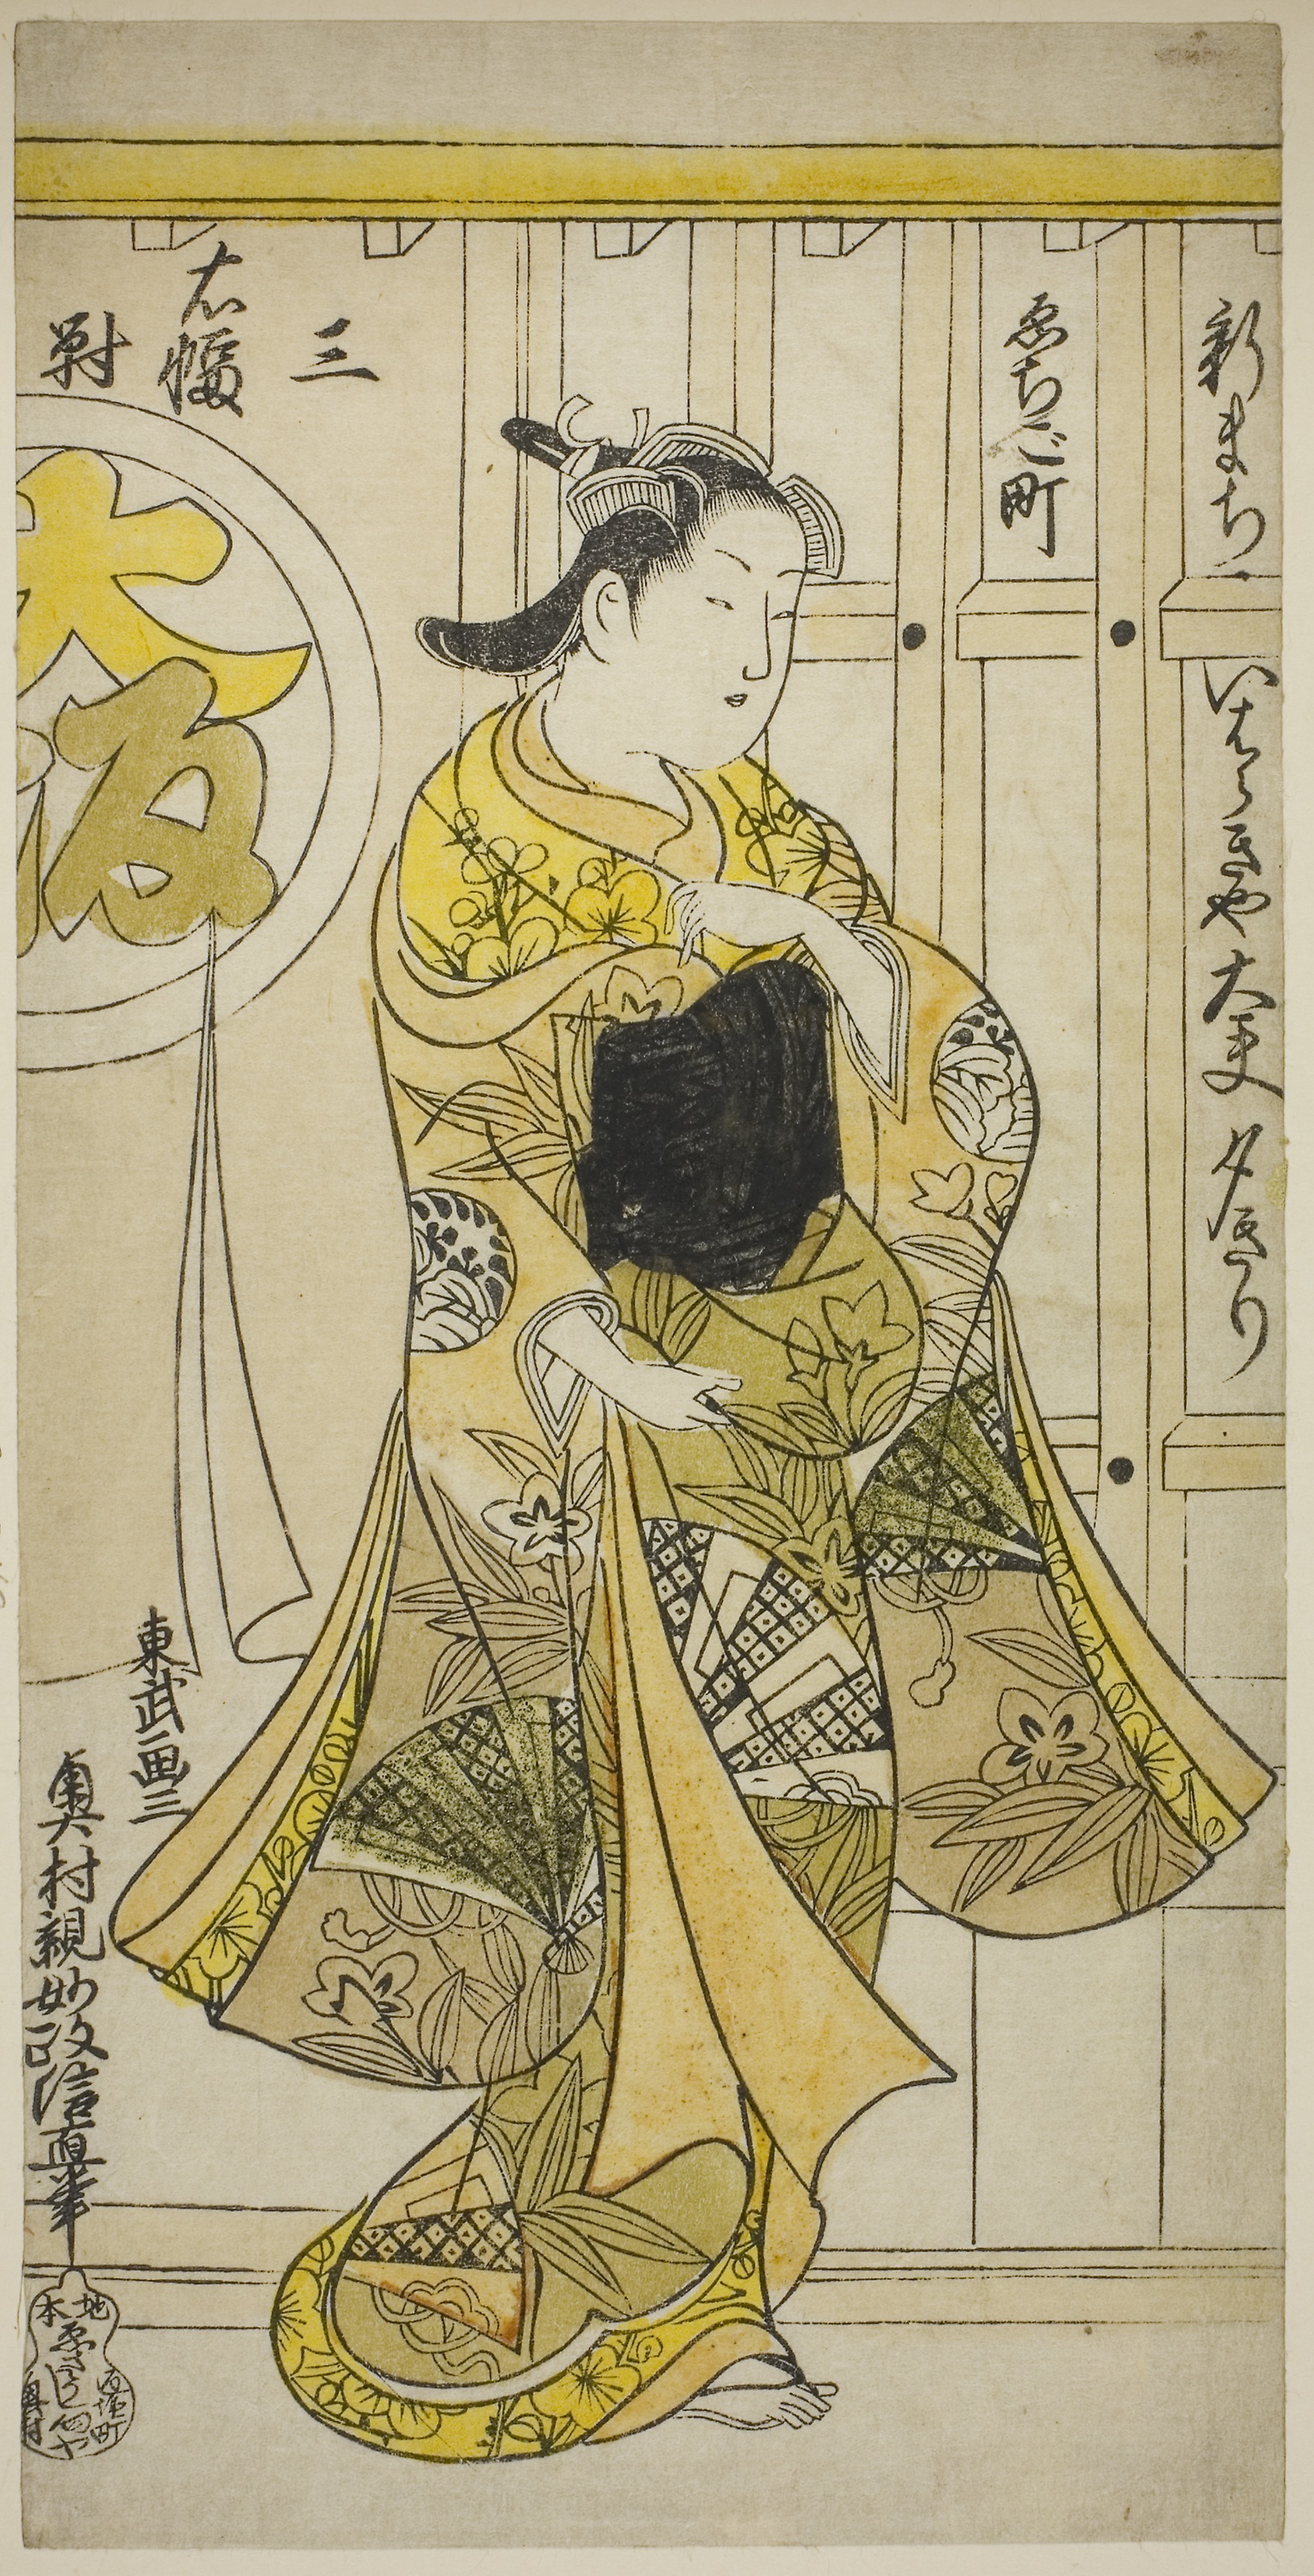
costume design, hairstyle, illustration, fashion illustration, art, drawing, long hair, fictional character, style